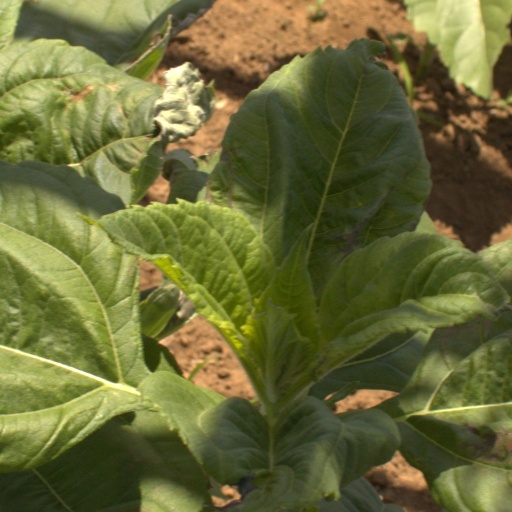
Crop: Jerusalem artichoke